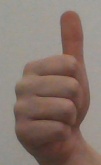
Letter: aleff